Lauri Törni

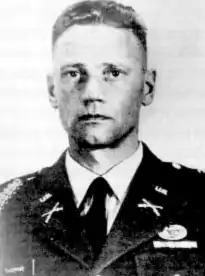
Thorne in U.S. Army uniform in the 1960s

Lauri Allan Törni (28 May 1919 – 18 October 1965), later known as Larry Alan Thorne, was a Finnish-born soldier who fought under three flags: as a Finnish Army officer in the Winter War and the Continuation War ultimately gaining a rank of captain; as a "Waffen-SS" captain (under the alias Larry Laine) of the Finnish Volunteer Battalion of the Waffen-SS when he fought the Red Army on the Eastern Front in World War II; and as a United States Army Major (under the alias "Larry Thorne") when he served in the U.S. Army Special Forces in the Vietnam War.